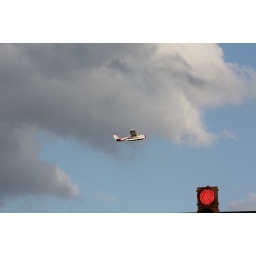
Quick shot of a plane leaving Bryant Field in Rock Hill from the back of the motorcycle @ a red light.